Lipari Cathedral

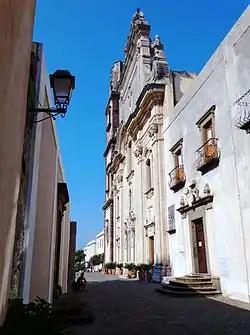
North side facade.

The conversion of the inhabitants of Lipari dates to the middle of the 3rd century AD, from which point a place of prayer has existed on the island. The first cathedral was built in the heart of the acropolis, where a Greek temple had probably existed in the classical period, but it was destroyed by the Arabs in 838.